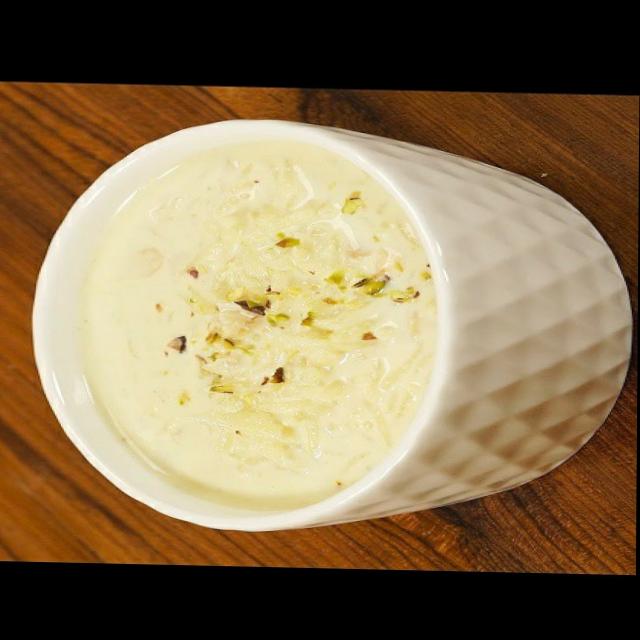
Dish: kheer